WEVD

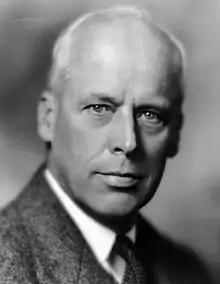
Norman Thomas, who ran 6 times for president heading the Socialist ticket, was chairman of the Board of Trustees of the Debs Memorial Radio Fund.

The Radio Fund's trustees estimated cost of launching a station at $100,000 and hoped to invest the additional balance of $150,000 to generate sufficient interest income to allow for perpetual operations. The Debs Memorial Radio Fund launched its fundraising campaign with a mailing of 15,000 letters soliciting funds for the establishment of a Socialist Party-owned radio station. However, this first round brought in just over $2,650 — only slightly more than 1% of the goal. While this grand vision of substantial funding proved overly optimistic, the necessary funds for a station acquisition was raised from party members and sympathetic labor unions during the first half of 1927.